Gürtel, Vienna

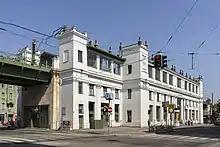
U-Bahn station Alser Straße at "Hernalser Gürtel", seen towards the north

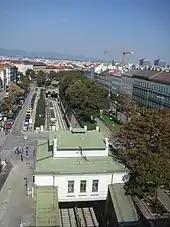
Burggasse-Stadthalle station of the U6 line, towards the north

The Gürtel is not to be confused with B 221 Wiener Gürtel Straße, which includes other streets like Schlachthausgasse, starts at the Donaukanal and ends at the "Gürtelbrücke", again at the Donaukanal.